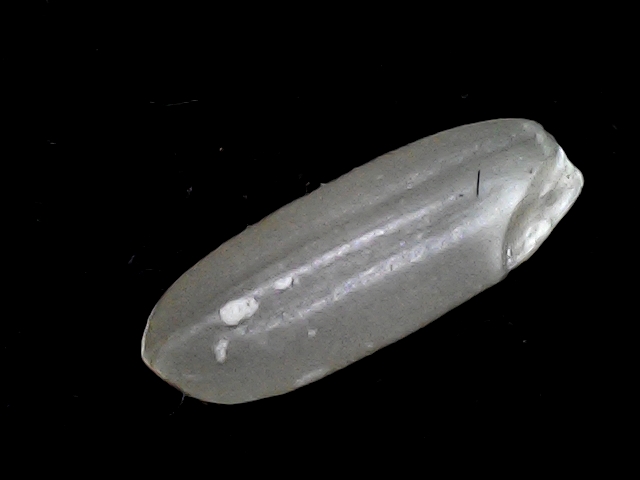
Rice variety: BD51